K'gari

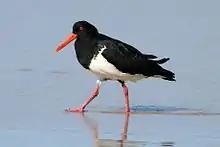
Pied oystercatcher

K'gari is separated from the mainland by Great Sandy Strait. The southern tip, near Tin Can Bay, is situated to the north of Inskip Peninsula. The most northern point of the island is Sandy Cape where the Sandy Cape Light was established in 1870 and is still operating. The establishment of the lighthouse was the first permanent European settlement on the island. The nearest large town to the island is Hervey Bay, while Maryborough and Bundaberg are also close by. The bay on the north east coast is called Marloo Bay and on the north west coast is Platypus Bay. The most westerly place on the island is Moon Point.